Masani Amman

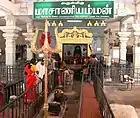
Inside the sanctum, showing the main idol

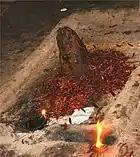
Main offering, grinded red chilly on the justice stone

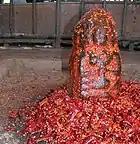
Grinded red chilly offerings in the temple

‘’’Grinded red chilly offering is very powerful process. Devote offering red chilly must know the total process and consequences. Ones who offer the chilly must visit the temple within 3 months or requested time and perform Abishak.’’’